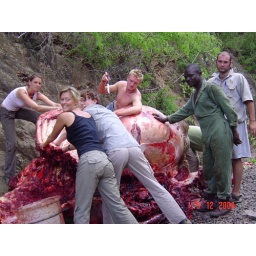
Meat collected from elephant hit by train